Karin Roßley

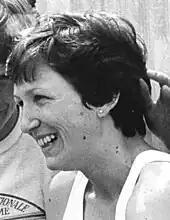
Roßley in 1980

Karin Roßley, ( Regel, born 5 April 1957) is a retired East German hurdler, who represented the sports team SC Cottbus. She was born in Cottbus.